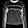
Label: Pullover